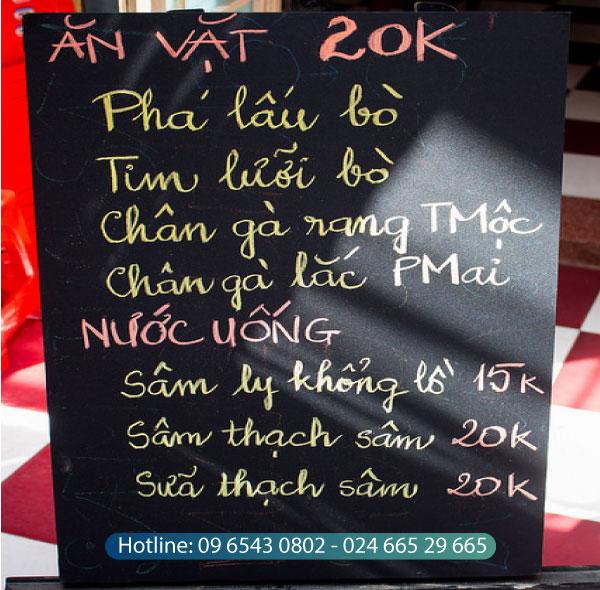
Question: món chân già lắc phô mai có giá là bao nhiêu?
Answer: món chân già lắc phô mai có giá là 20 000 đồng